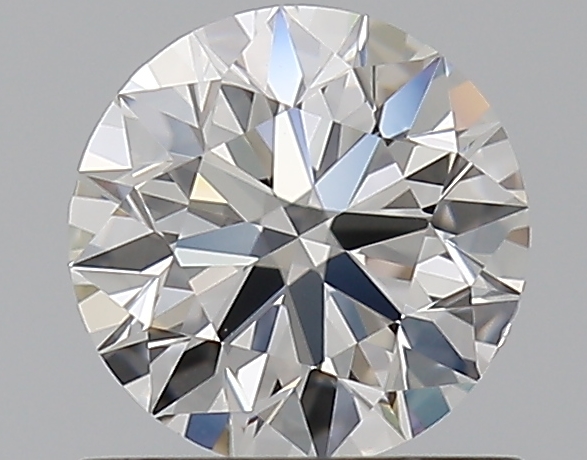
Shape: round
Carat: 0.7
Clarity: VVS2
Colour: G
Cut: EX
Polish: EX
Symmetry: EX
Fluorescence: F
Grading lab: GIA
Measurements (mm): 5.64 x 5.68 x 3.52